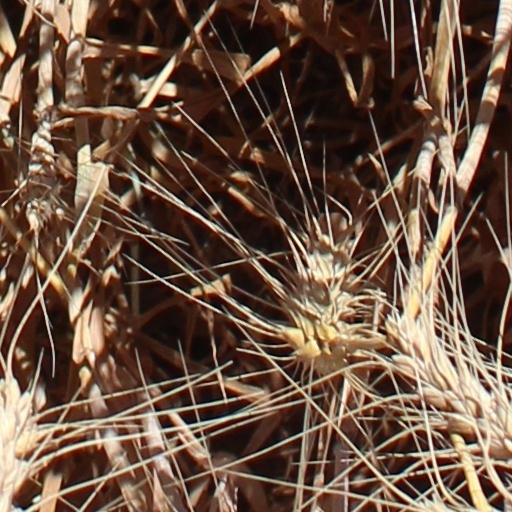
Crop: wheat